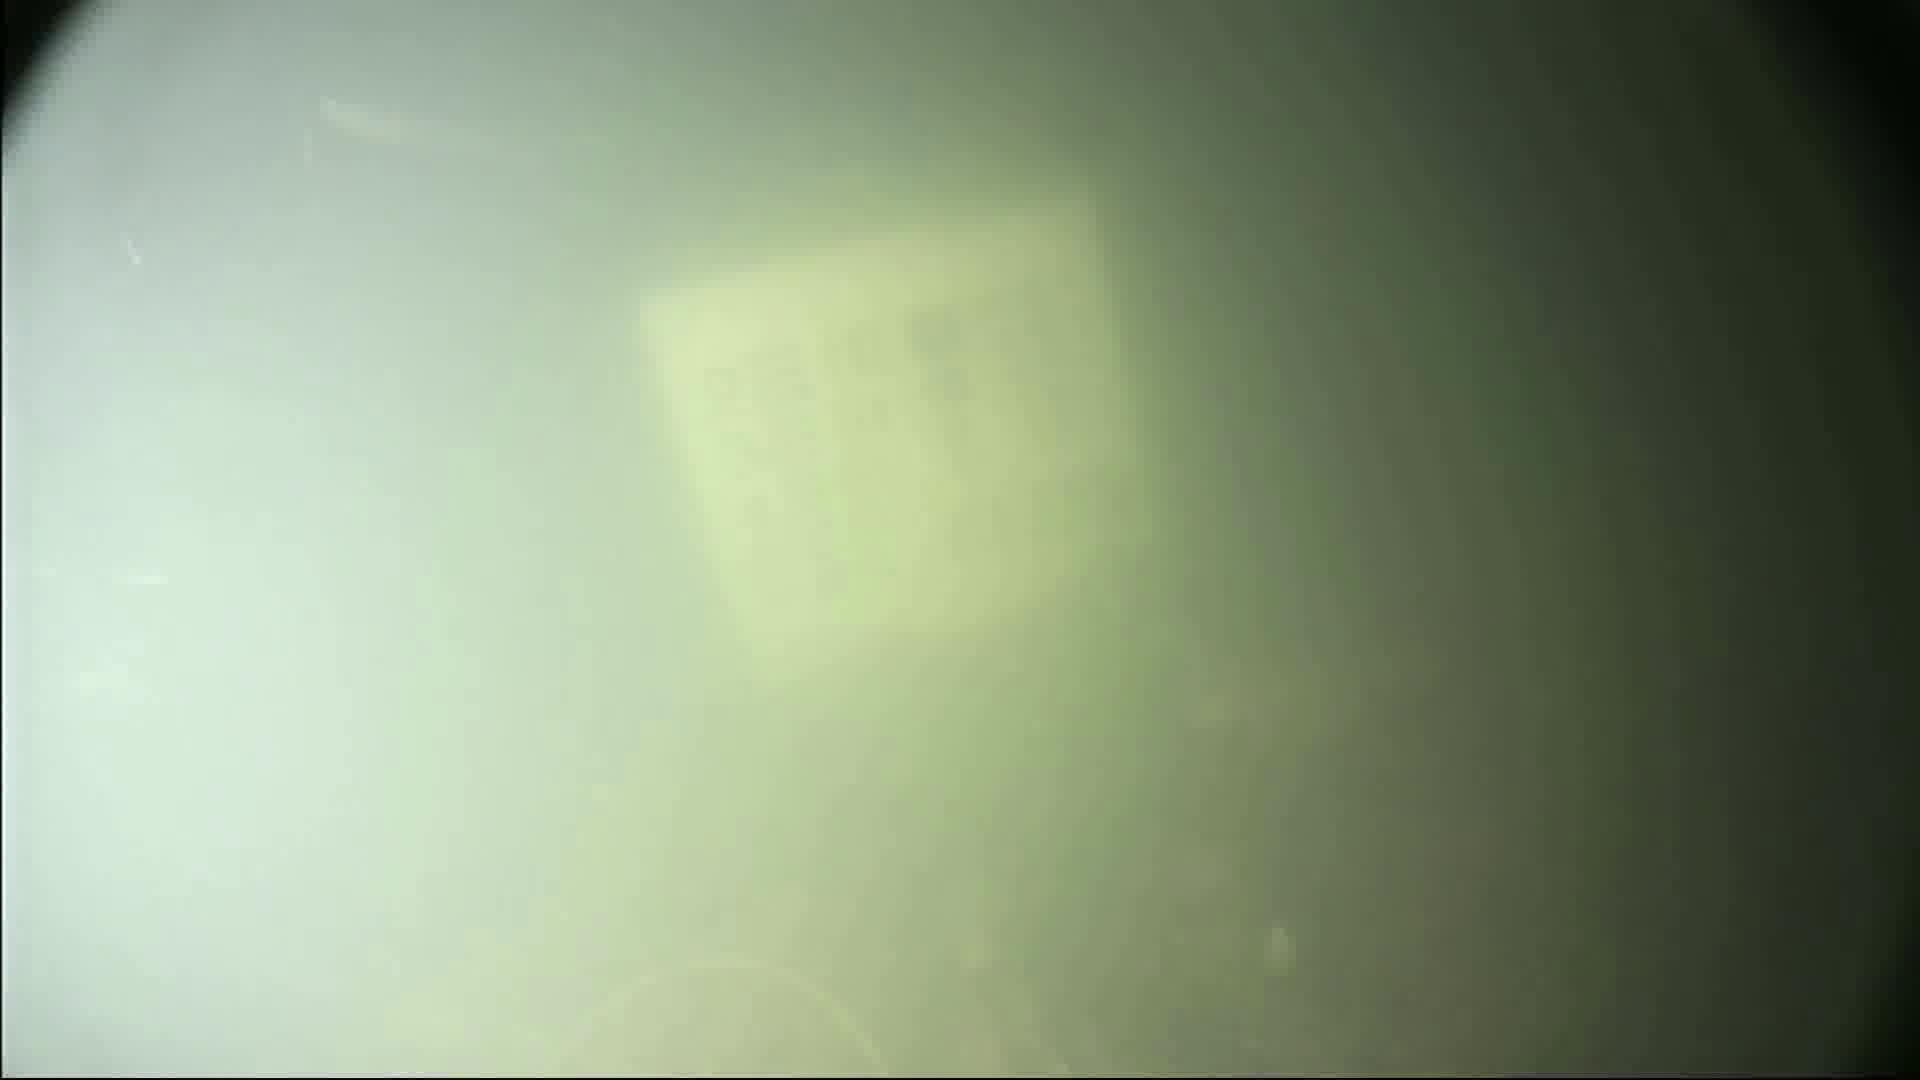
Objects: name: small_fish